Parotid gland

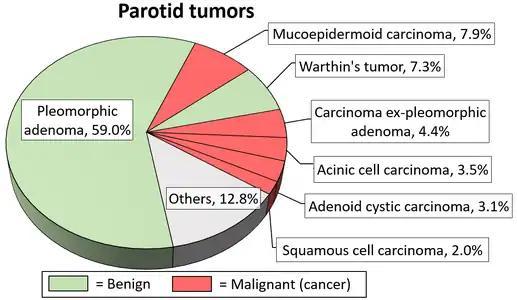
Relative incidence of parotid tumors.

Neoplastic lesions of the parotid salivary gland can either be benign or malignant. Within the parotid gland, nearly 80% of tumours are benign. Benign lesions tend to be painless, asymptomatic and slow-growing. The most common salivary gland neoplasms in children are hemangiomas, lymphatic malformations, and pleomorphic adenomas. Diagnosis of benign lesions require a fine-needle-like aspiration biopsy. With various benign lesions, most commonly the pleomorphic adenoma, there is a risk of developing malignancy over time. As a result, these lesions are typically resected.